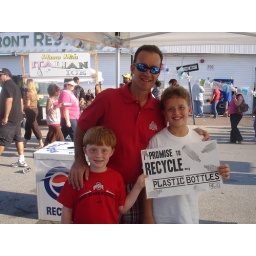
A plastic bottle recycling promise at the 2009 Seafood Festival in Morehead City NC (10/3/2009)